Faustine Ndugulile

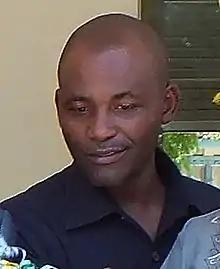
Ndugulile in 2013

Faustine Engelbert Ndugulile (31 March 1969 – 27 November 2024) was a Tanzanian CCM politician who was a Member of Parliament for the Kigamboni constituency from 2010 until his death in 2024.